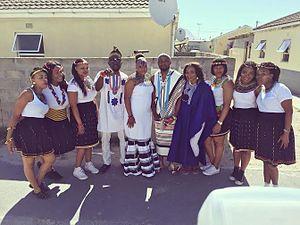
Sindiwe Magona, née le 27 août 1943 dans un village du Transkei en Afrique du Sud, est écrivaine, conférencière motivatrice, professeure et traductrice.